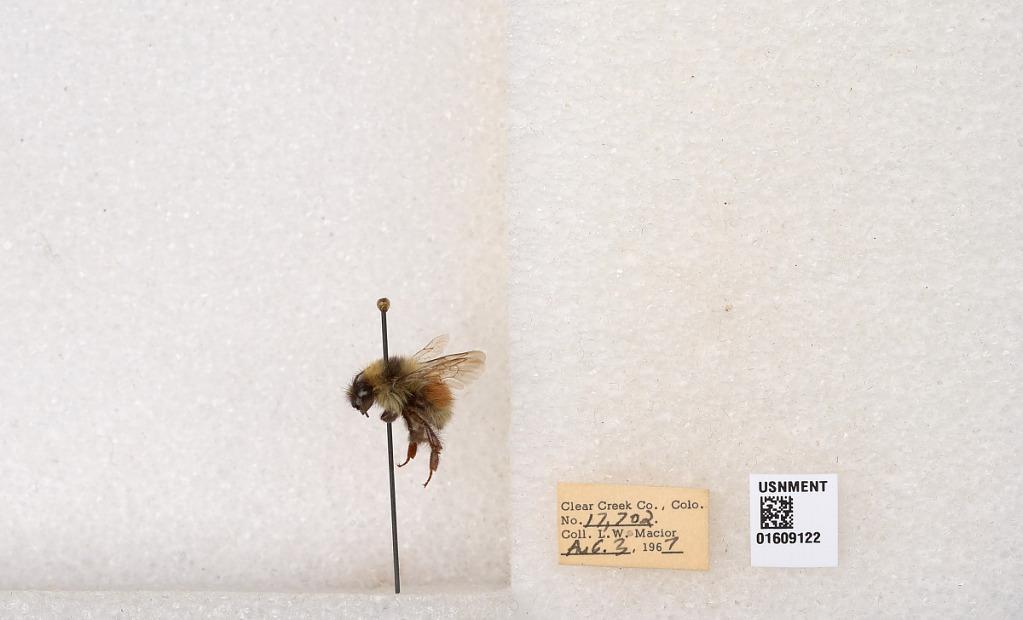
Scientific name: Bombus (Pyrobombus) sylvicola Kirby
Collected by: L. Macior
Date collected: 1967-8-3
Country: United States
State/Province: Colorado
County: Clear Creek
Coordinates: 39.6856, -105.645